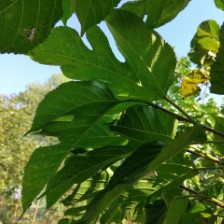
Variety: RedKing